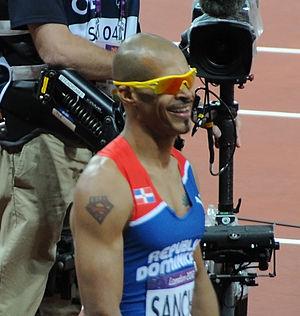
Felix Sanchez fêtant sa victoire aux 400m haies aux JO de Londres 2012.